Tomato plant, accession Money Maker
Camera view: bottom (45 deg); turntable rotation: 60 degrees
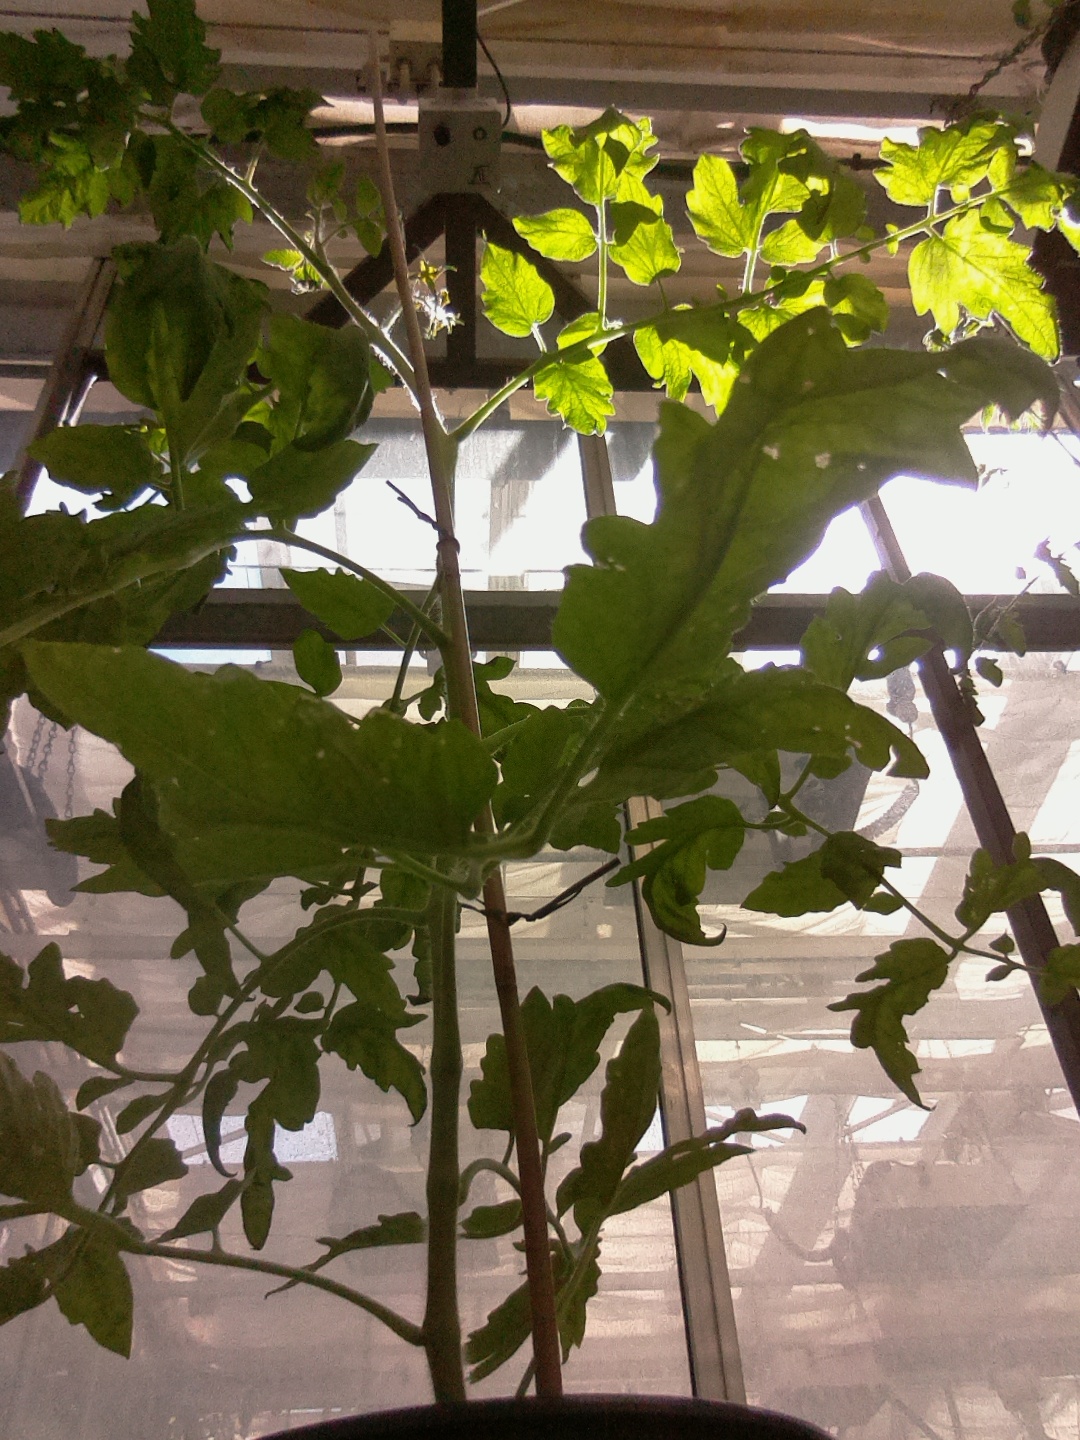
BBCH growth stage 63: 30%-40% of flowers open